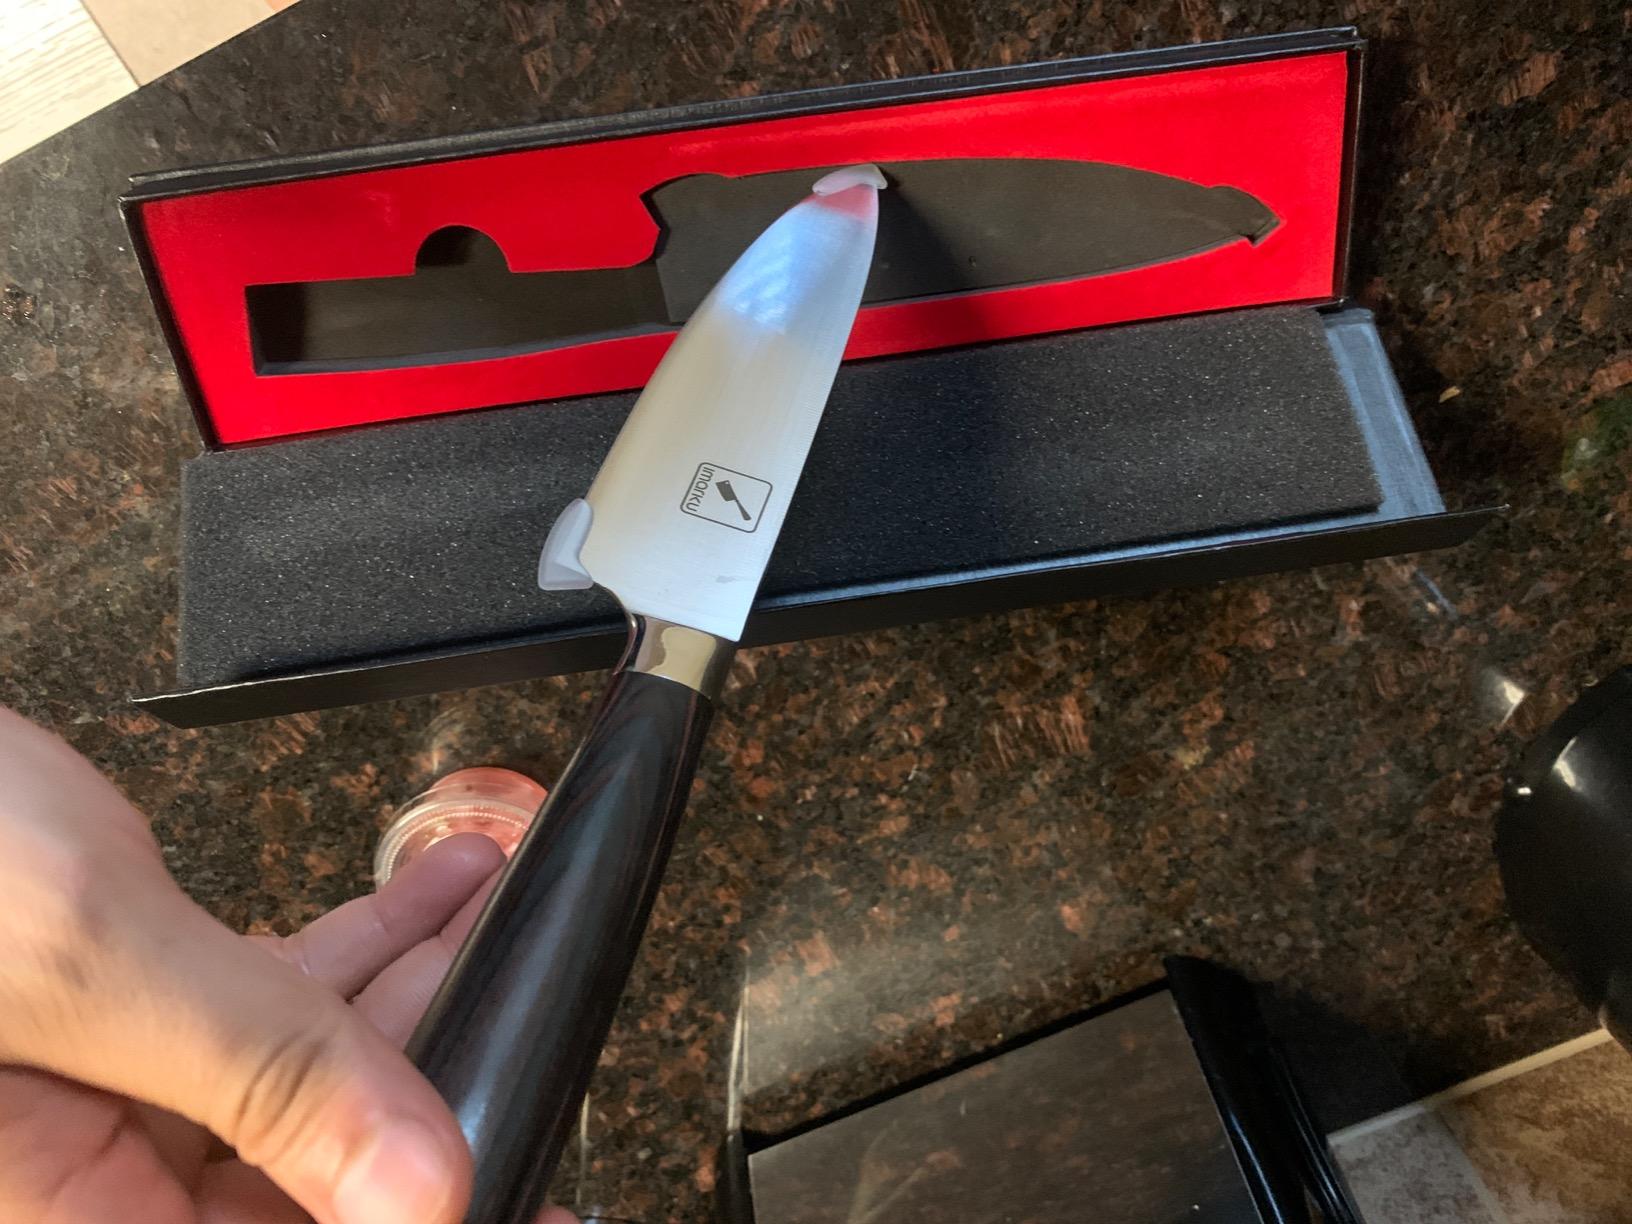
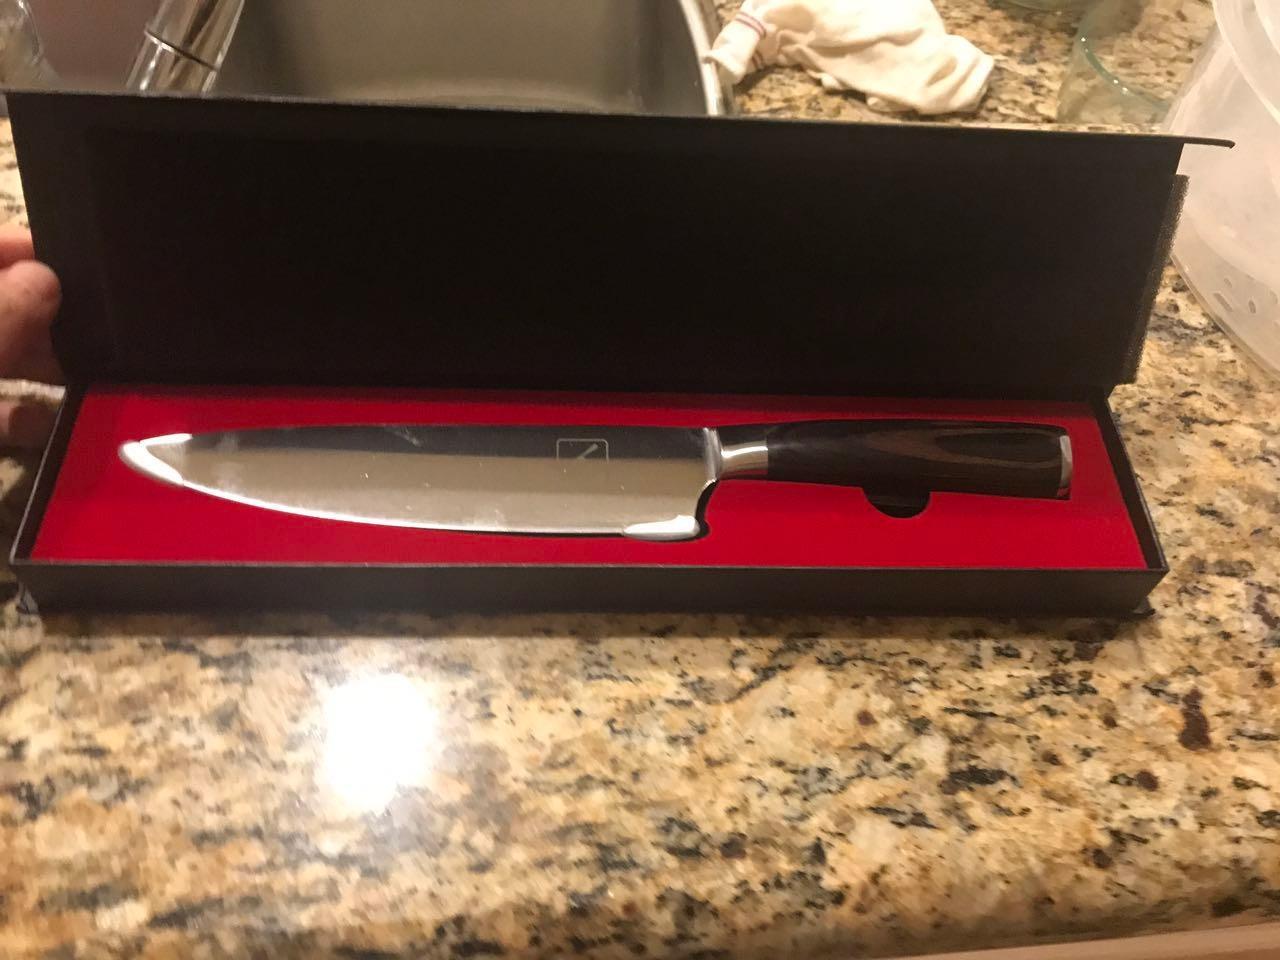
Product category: items_knife
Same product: yes